The Unforeseen (film)

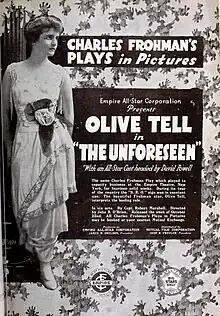

The Unforeseen is a lost 1917 silent film drama directed by John B. O'Brien and starring Olive Tell and David Powell. Distributed by the Mutual Film Company, it is based on the 1903 Broadway play, "The Unforeseen", by Robert Marshall. It was also known as "The Unforseen".